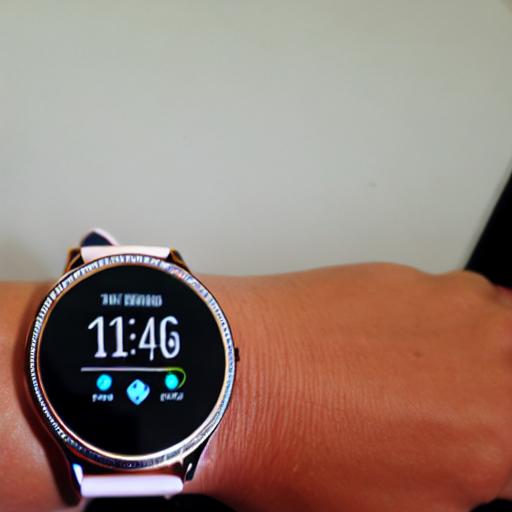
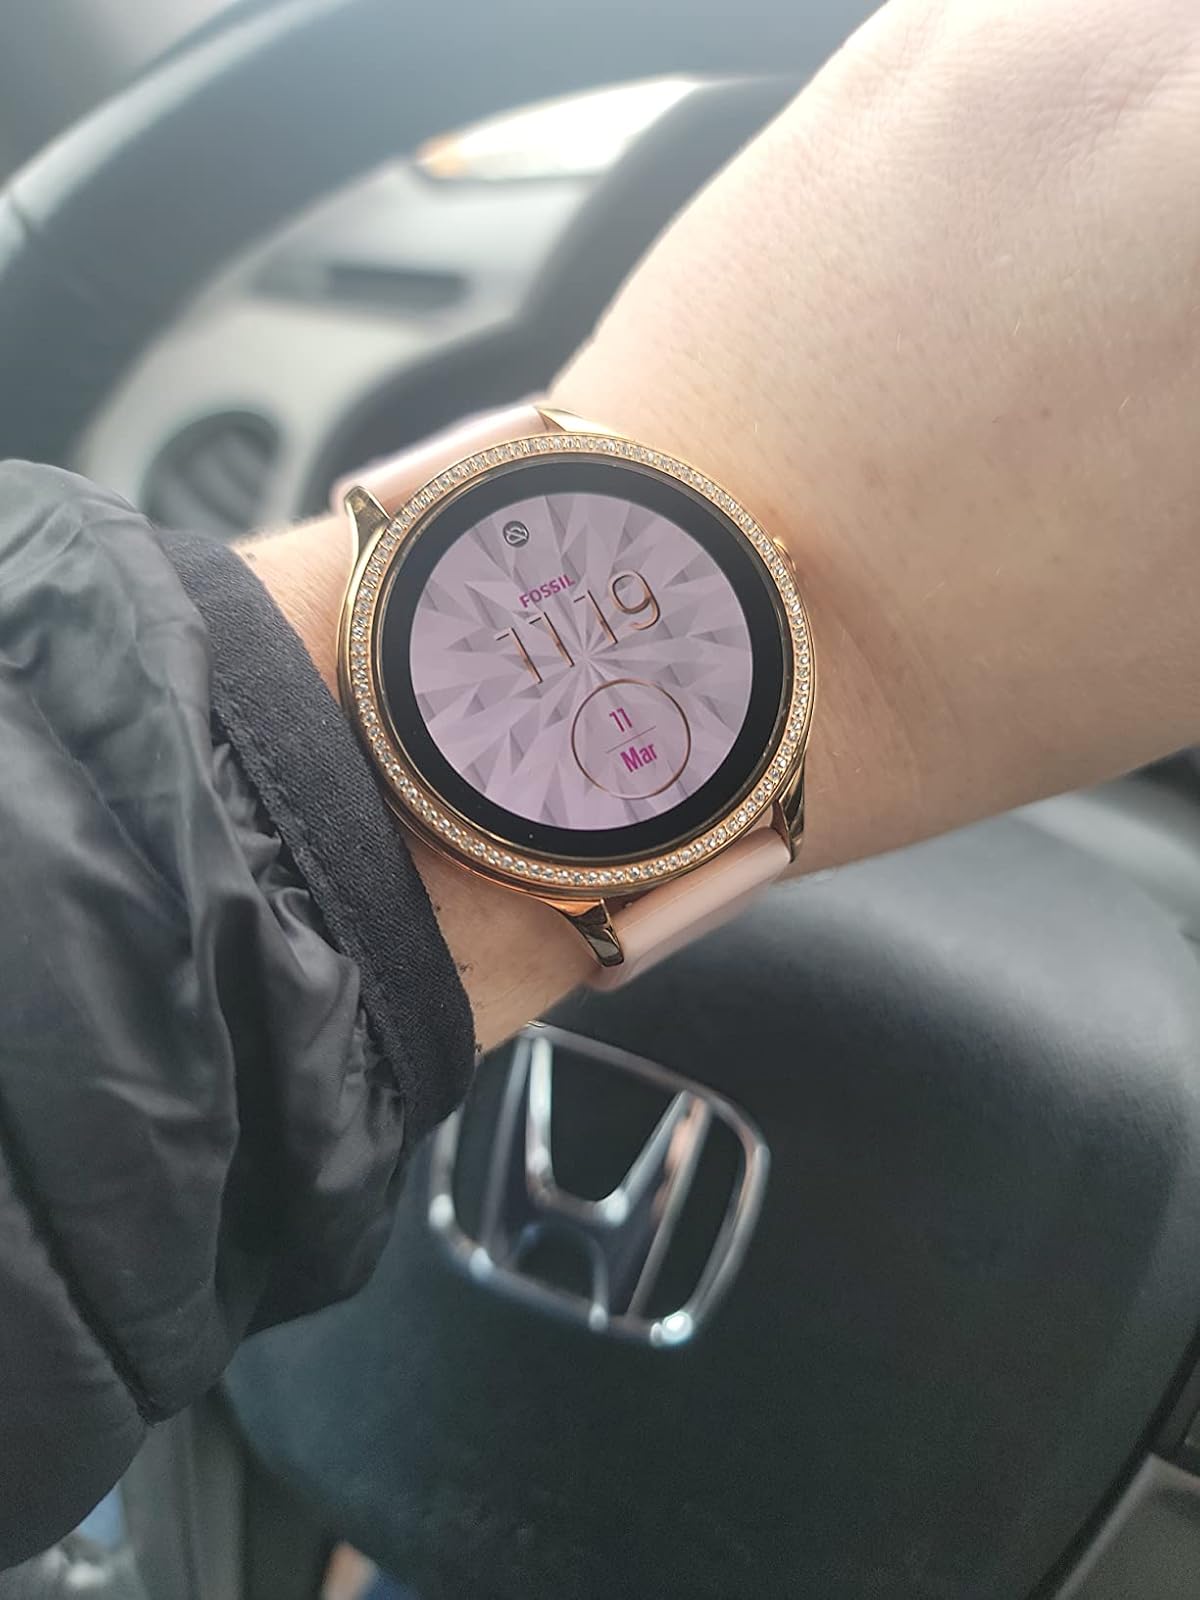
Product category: smartwatch
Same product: no